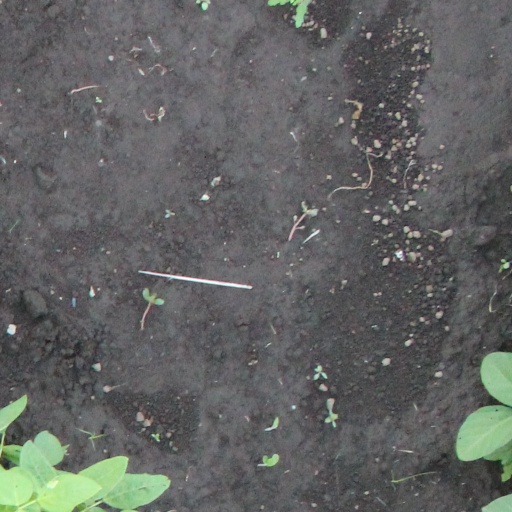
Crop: soybean